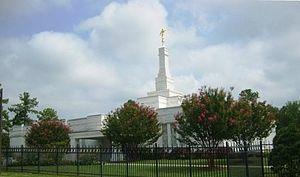
Le temple mormon de Raleigh est situé à Raleigh, dans l’État de Caroline du Nord, aux États-Unis. Il a été inauguré le 18 décembre 1999.
L'Église de Jésus-Christ des saints des derniers jours est une Église chrétienne restaurationniste née dans l'État de New York, aux États-Unis, en 1830. Elle se considère comme une religion révélée. Son siège mondial se trouve à Salt Lake City dans l'Utah. Aux États-Unis, avec 6,16 millions de membres, elle est la quatrième confession chrétienne au sens large du terme. À l'échelle mondiale, elle revendique plus de 16 millions de membres.
Selon la doctrine de l'Église de Jésus-Christ des saints des derniers jours, le temple est un bâtiment destiné à être la maison du Seigneur et considéré par les saints des derniers jours comme le lieu le plus sacré sur la terre. Selon cette doctrine, il a toujours été commandé au peuple du Seigneur de construire des temples, des bâtiments sacrés dans lesquels les saints dignes accomplissent les cérémonies et les ordonnances sacrées de l'Évangile pour eux-mêmes et pour les morts. Selon la doctrine mormone, les temples reçoivent la visite du Seigneur.